The Godfather

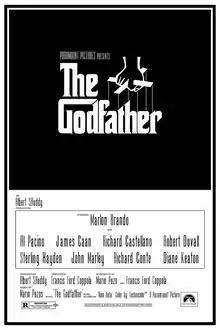
Theatrical release poster

The Godfather is a 1972 American epic gangster film directed by Francis Ford Coppola, who co-wrote the screenplay with Mario Puzo based on Puzo's best-selling 1969 novel. The film features an ensemble cast that includes Marlon Brando, Al Pacino, James Caan, Richard Castellano, Robert Duvall, Sterling Hayden, John Marley, Richard Conte and Diane Keaton. It is the first installment in "The Godfather" trilogy, which chronicles the Corleone family under patriarch Vito Corleone (Brando) and the transformation of his youngest son, Michael Corleone (Pacino), from reluctant family outsider to ruthless mafia boss.